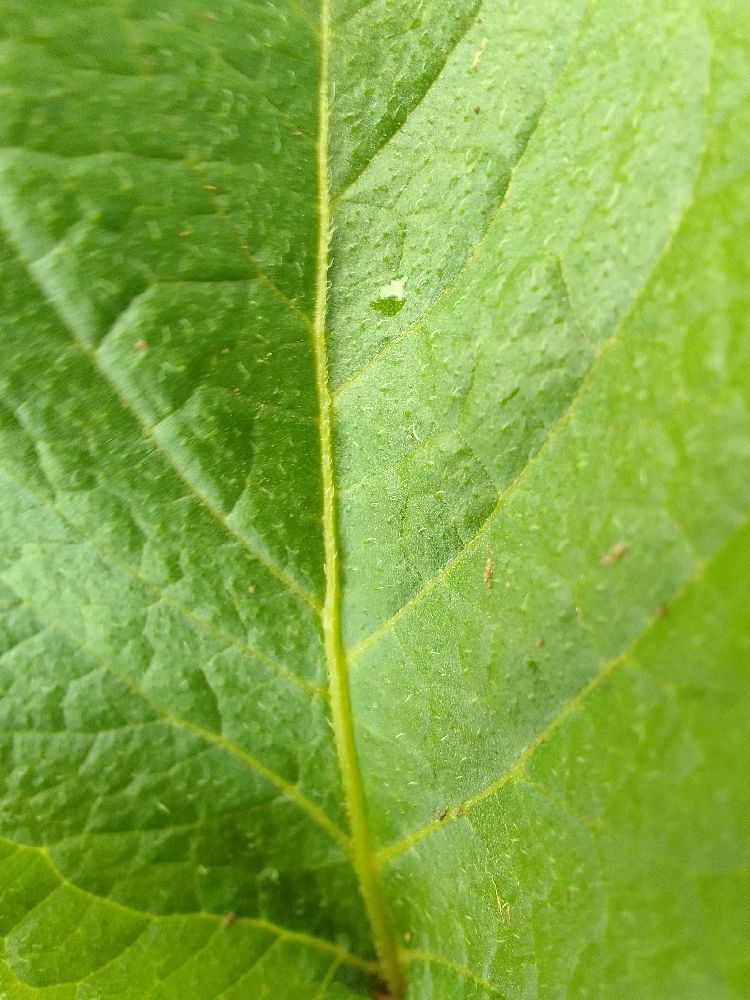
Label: Healthy